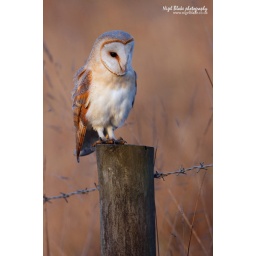
Barn Owl Tyto alba perched on a wooden fence post in pre dawn light _26K3852